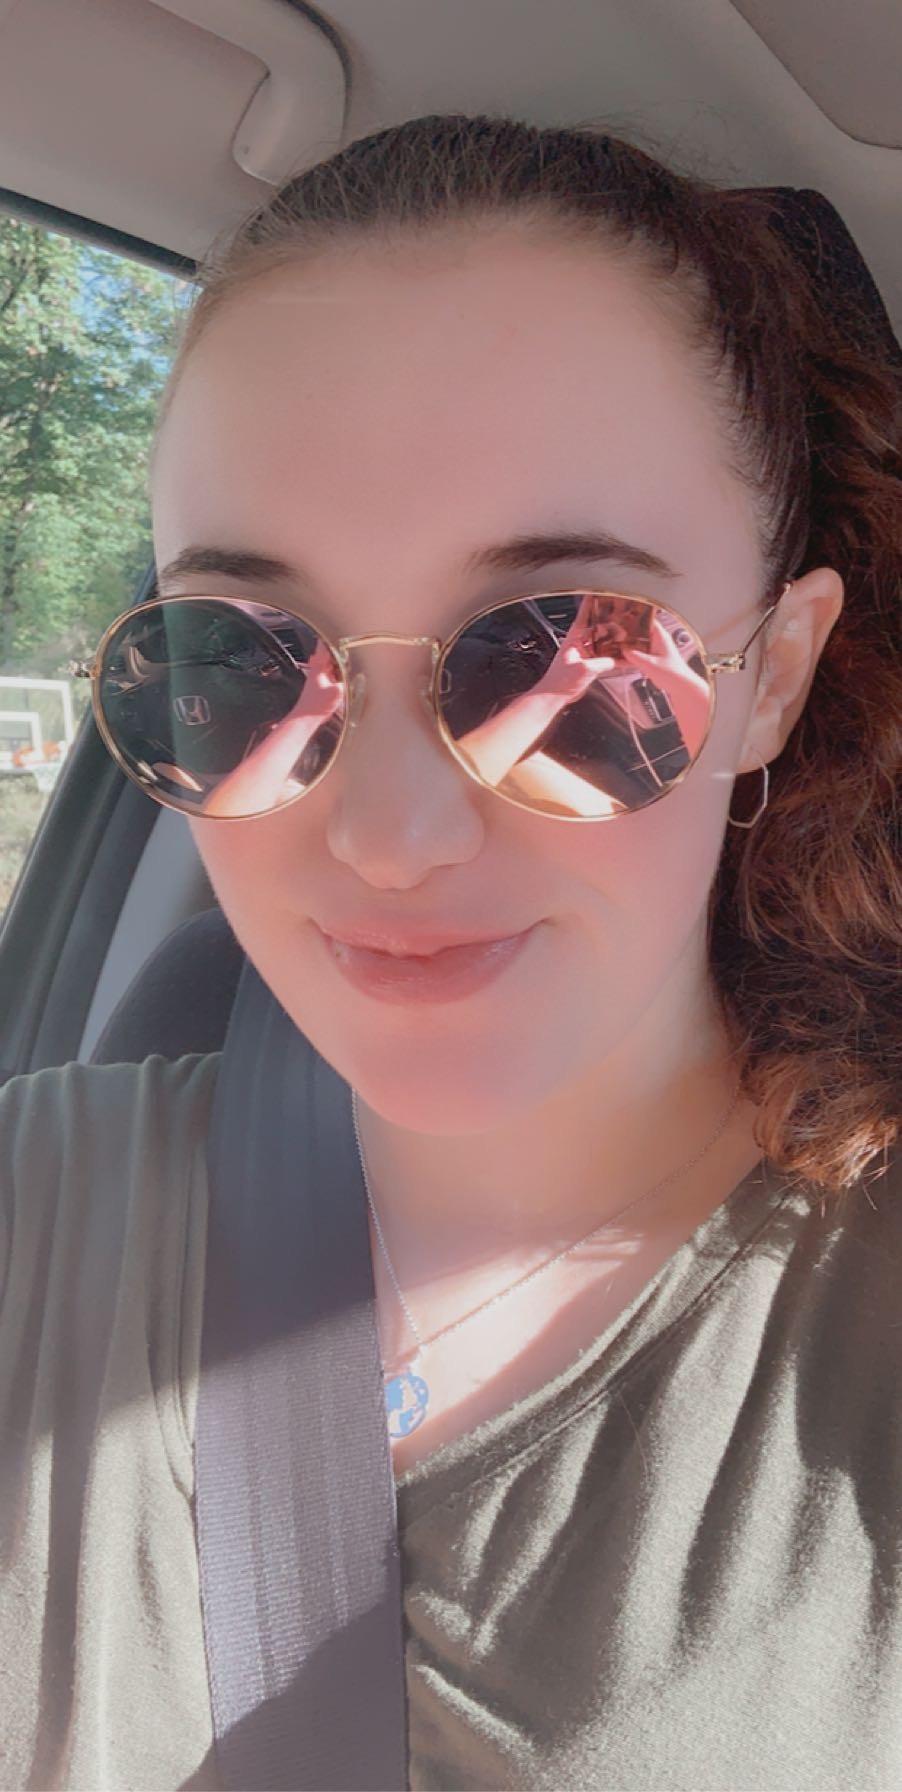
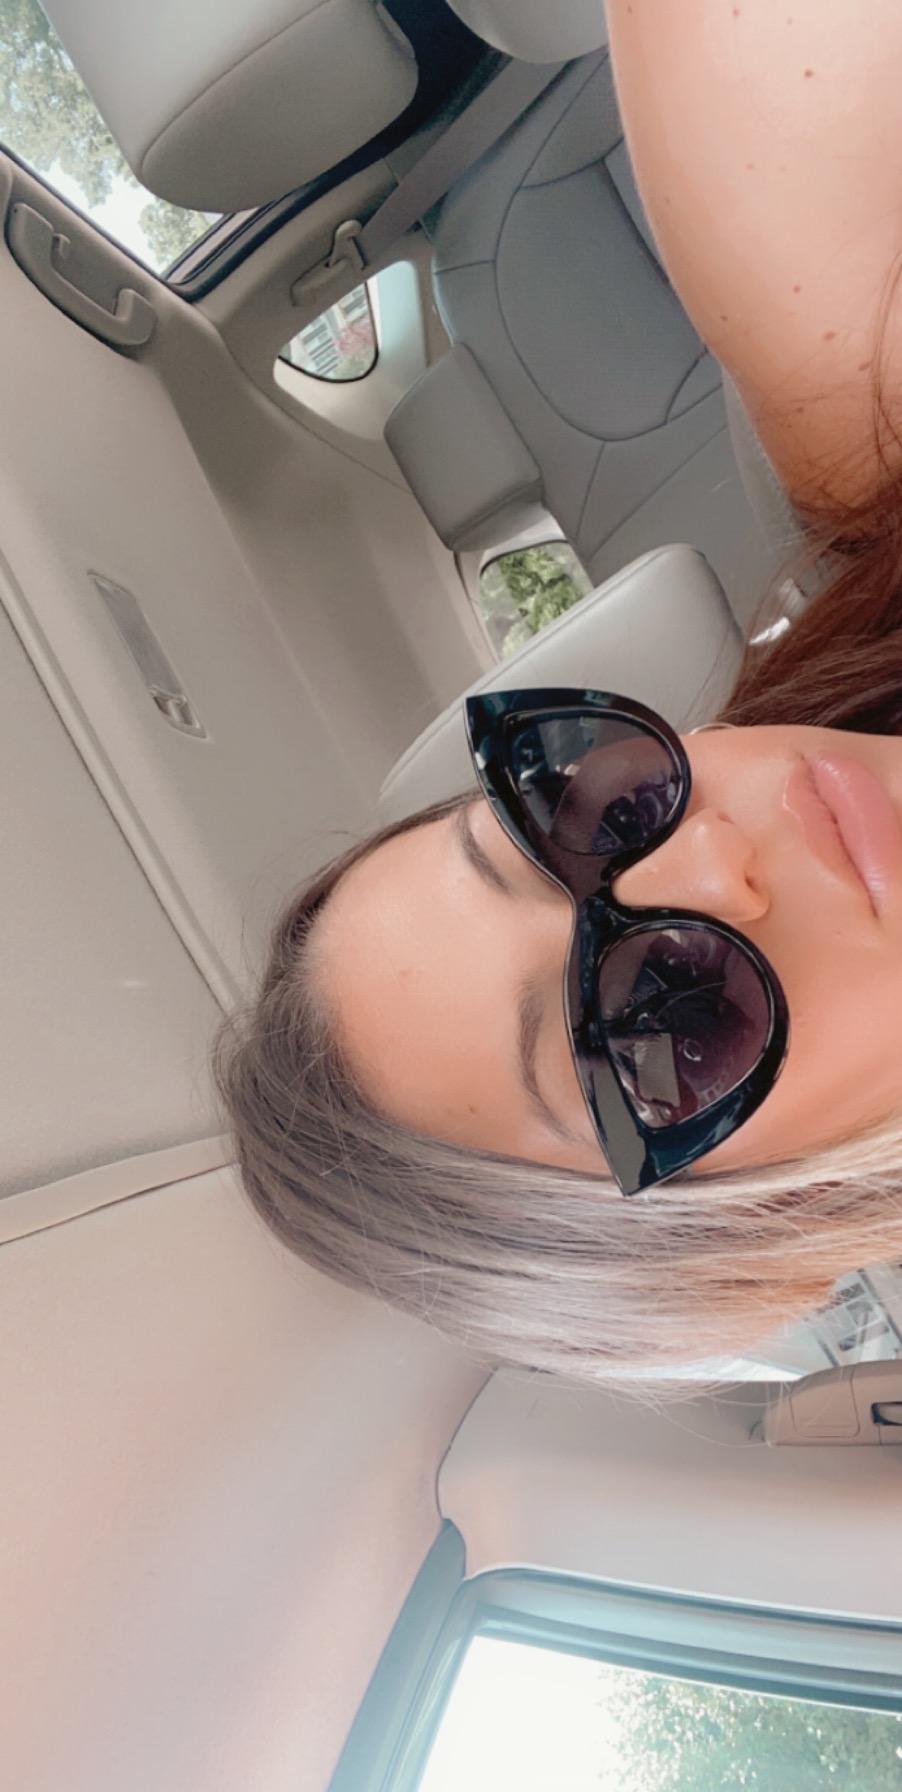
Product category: accessories_sunglasses
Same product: no